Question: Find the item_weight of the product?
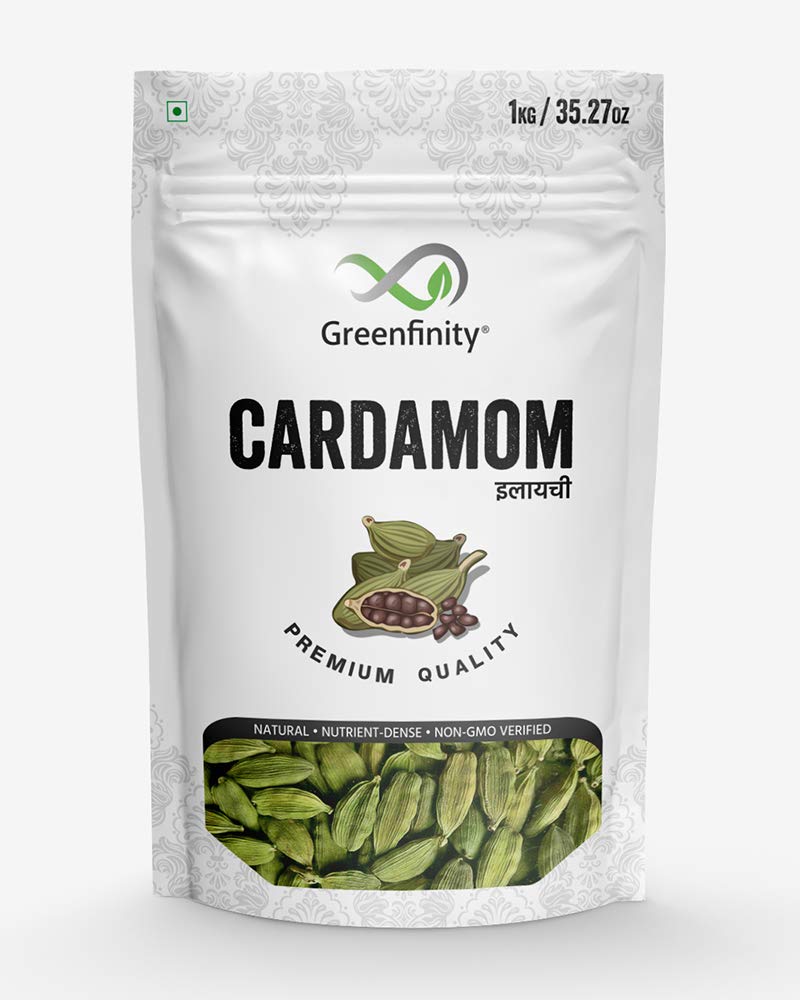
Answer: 1 kilogram